The Here After

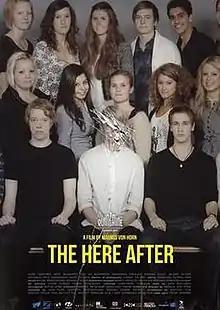
Film poster

The Here After is a 2015 Swedish drama film written and directed by Magnus von Horn, about a boy returning home after serving time in prison, only to find that the local community has not forgotten or forgiven his crime. The film is a co-production between Sweden, Poland and France. It was screened in the Directors' Fortnight section at the 2015 Cannes Film Festival. The film won the Guldbagge Award for Best Film, Best Director for Magnus von Horn and Best Supporting Actor for Mats Blomgren at the 51st Guldbagge Awards.